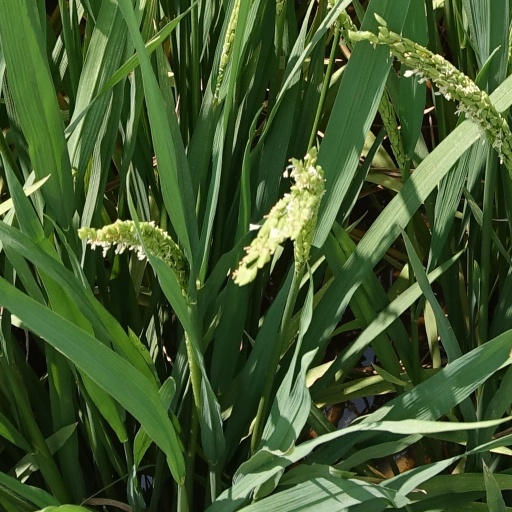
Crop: rice